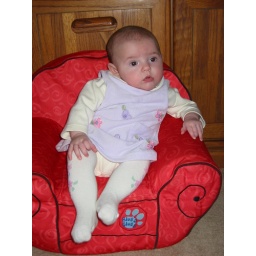
Klyie in red chair 4